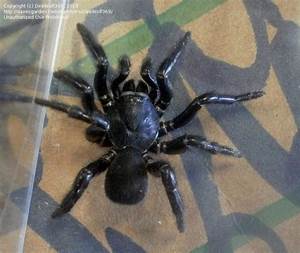
Label: spider